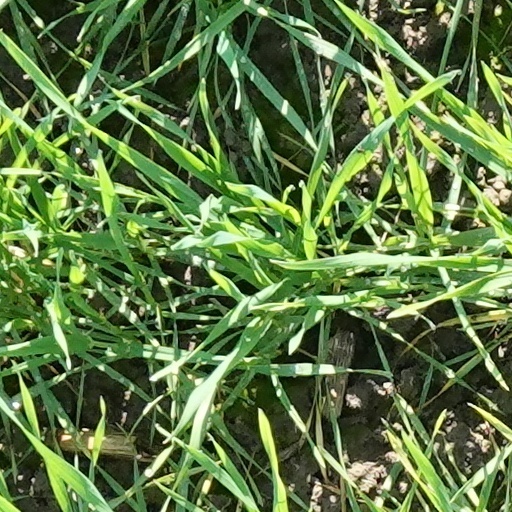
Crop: wheat